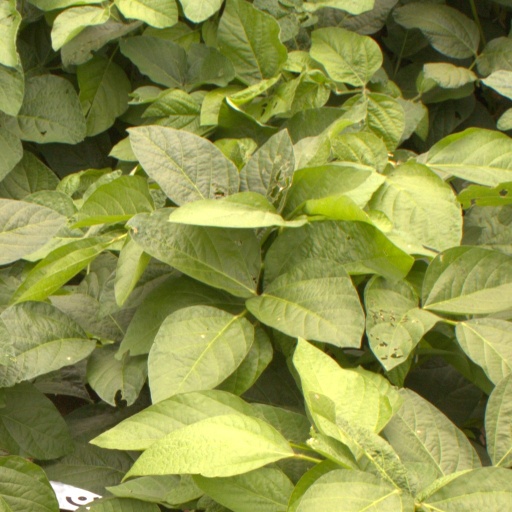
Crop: soybean